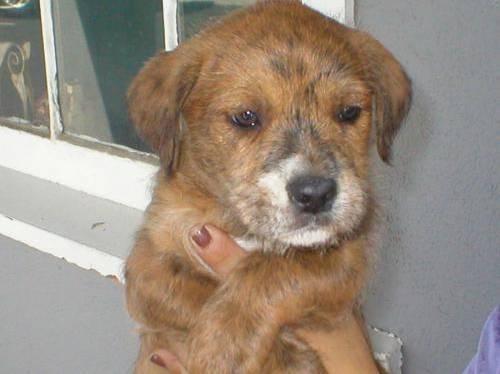
dog